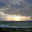
Label: sea